Karate at the 2023 European Games – Men's kumite 60 kg

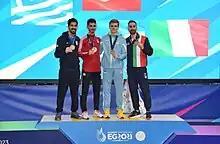

The men's kumite 60 kg competition at the 2023 European Games was held on 22 June 2023 at the Bielsko-Biała Arena.